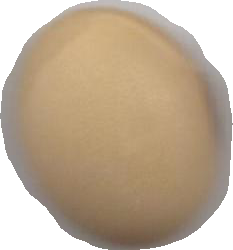
Variety: Anjasmoro